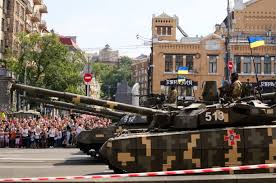
Label: Self Propelled Artillery